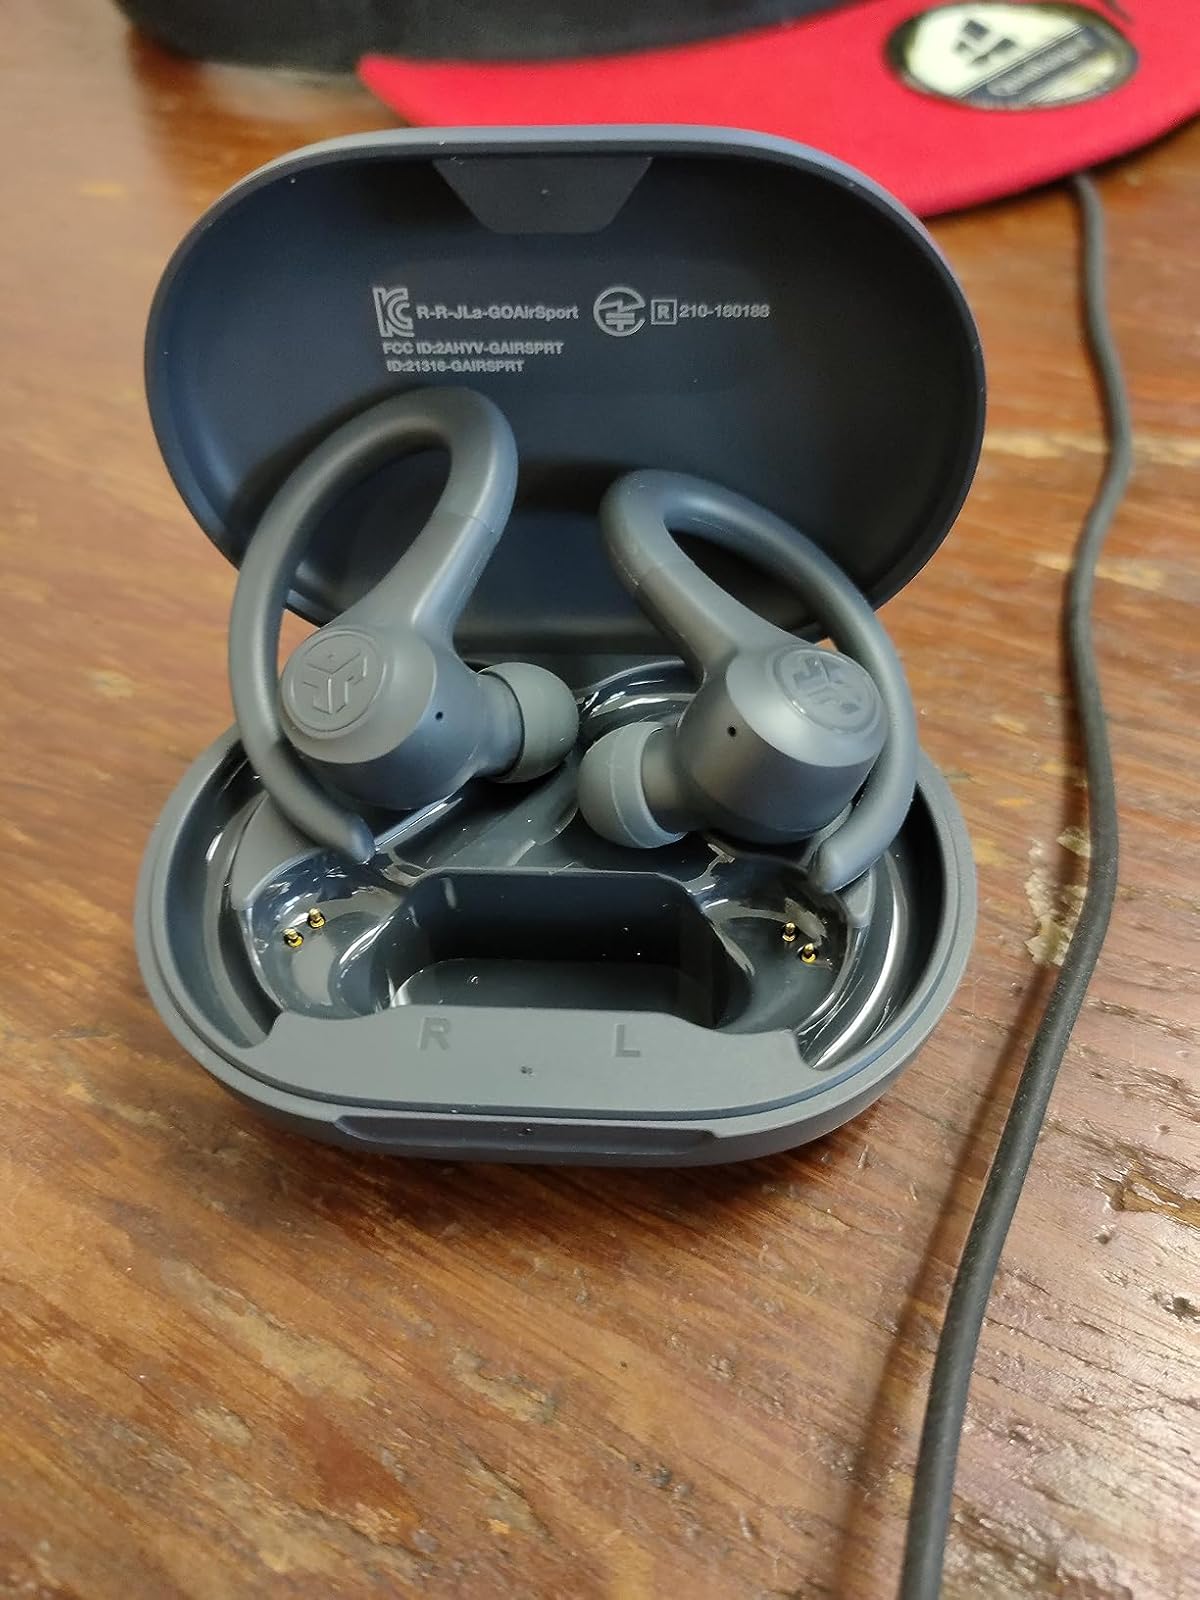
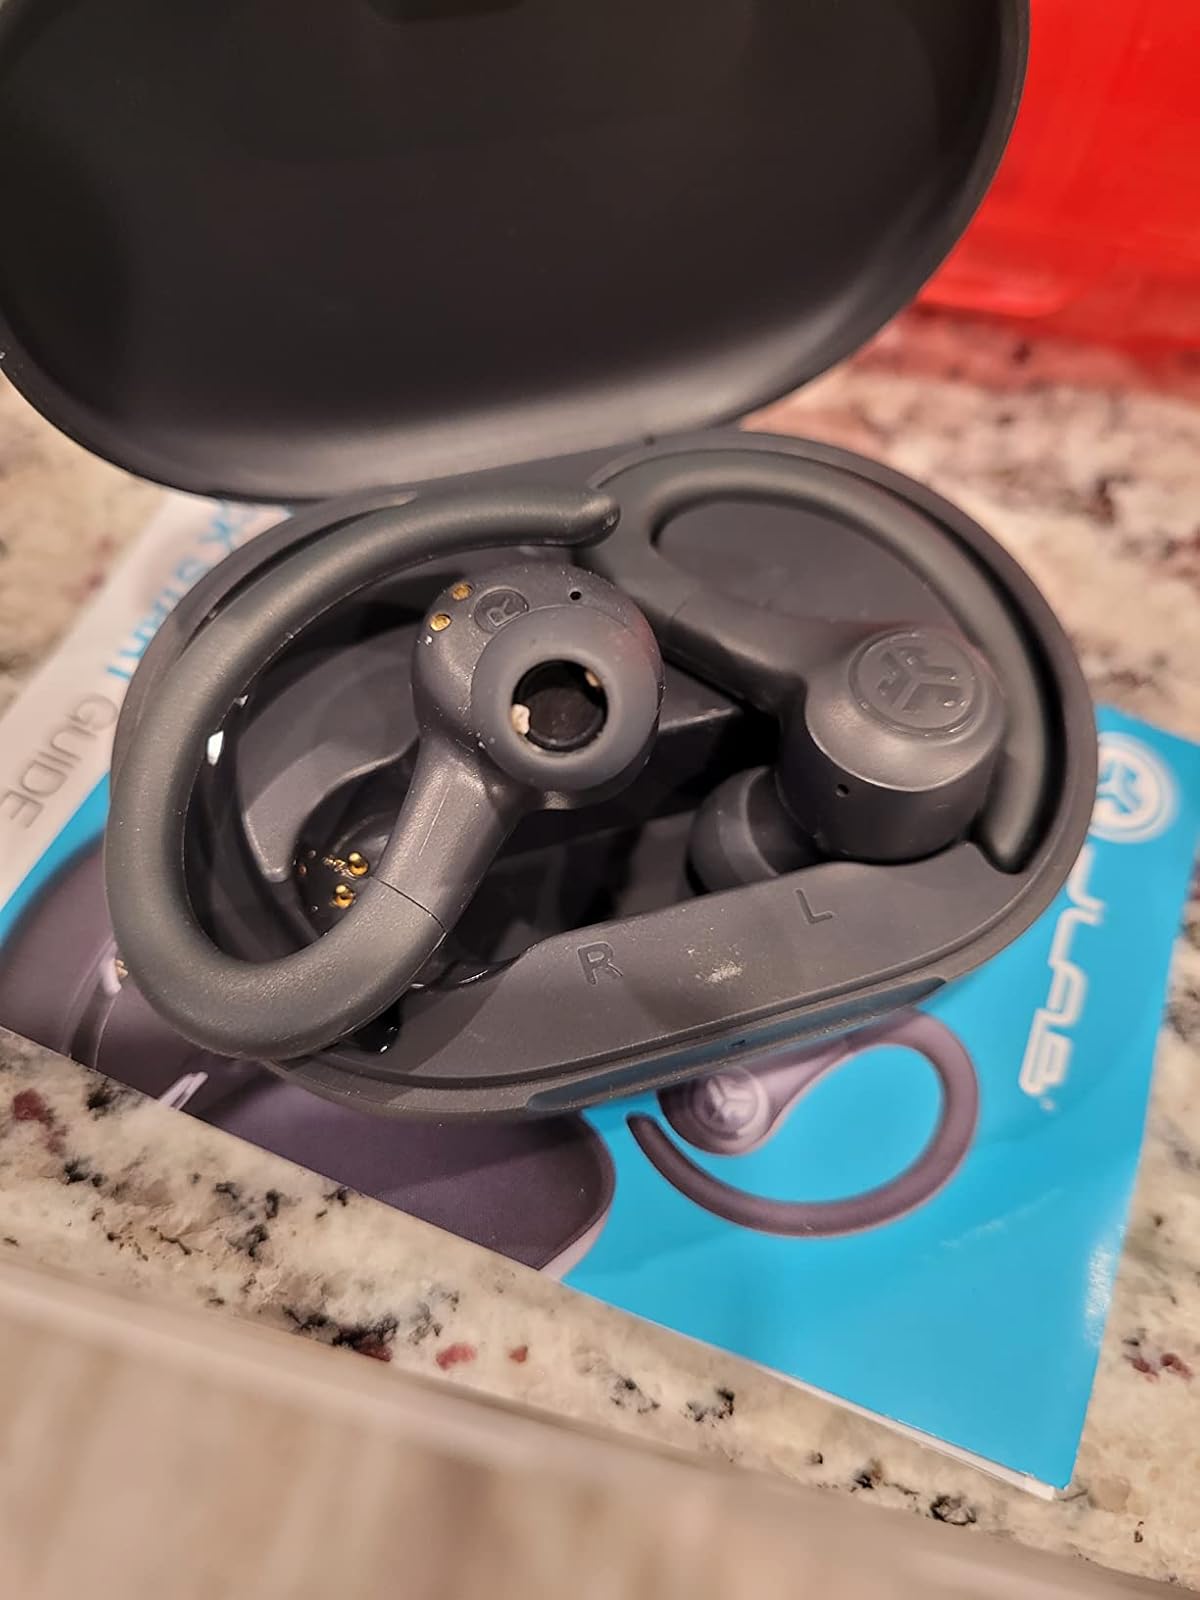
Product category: earbuds
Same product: yes